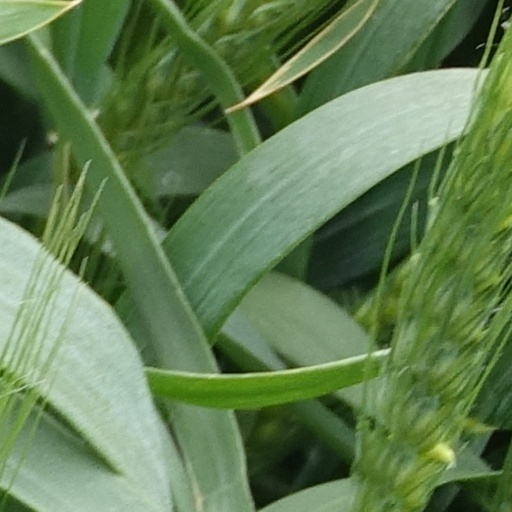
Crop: wheat